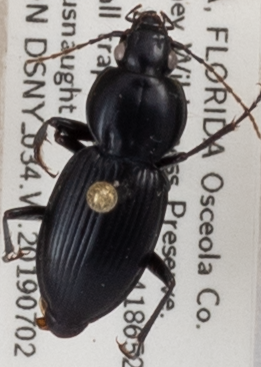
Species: Cyclotrachelus faber
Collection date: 2019-07-02
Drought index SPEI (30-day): -0.23
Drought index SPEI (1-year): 0.576
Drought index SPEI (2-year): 1.118